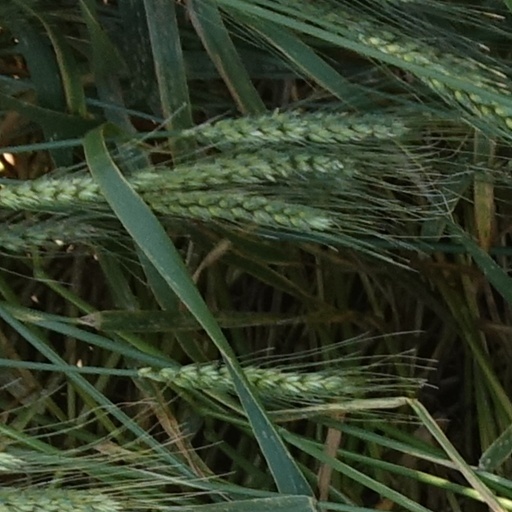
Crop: wheat